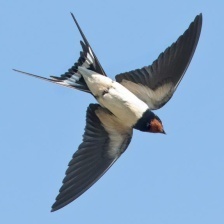
Species: BARN SWALLOW
Scientific name: HIRUNDO RUSTICA